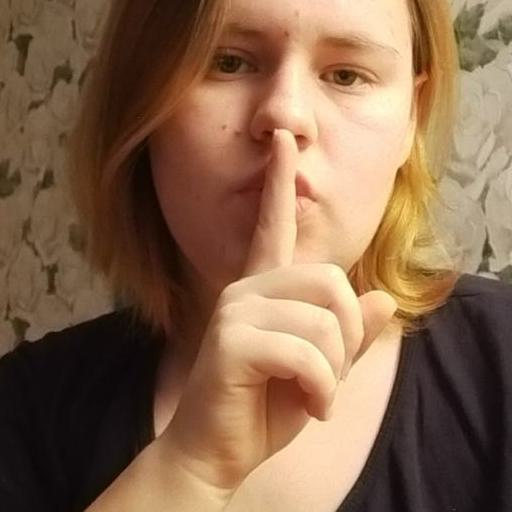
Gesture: mute